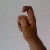
The image shows a hand gesture representing the letter 'X' in Indian Sign Language.